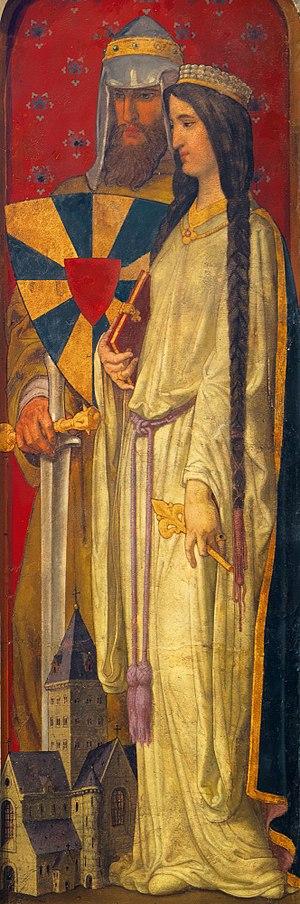
Cet article présente les comtesses de Flandre, qu'elles soient consorts ou souveraines.
Liste des comtes de Hainaut